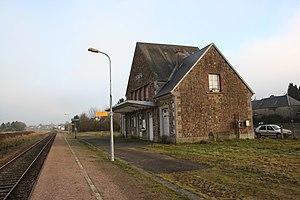
gare ferroviaire de saint-sever - Calvados - France
La gare de Saint-Sever (Calvados) est une halte ferroviaire française de la ligne d'Argentan à Granville, située sur le territoire de la commune de Saint-Sever-Calvados, dans le département du Calvados, en région Normandie.